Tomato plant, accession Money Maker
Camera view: horizontal (90 deg, fisheye); turntable rotation: 30 degrees
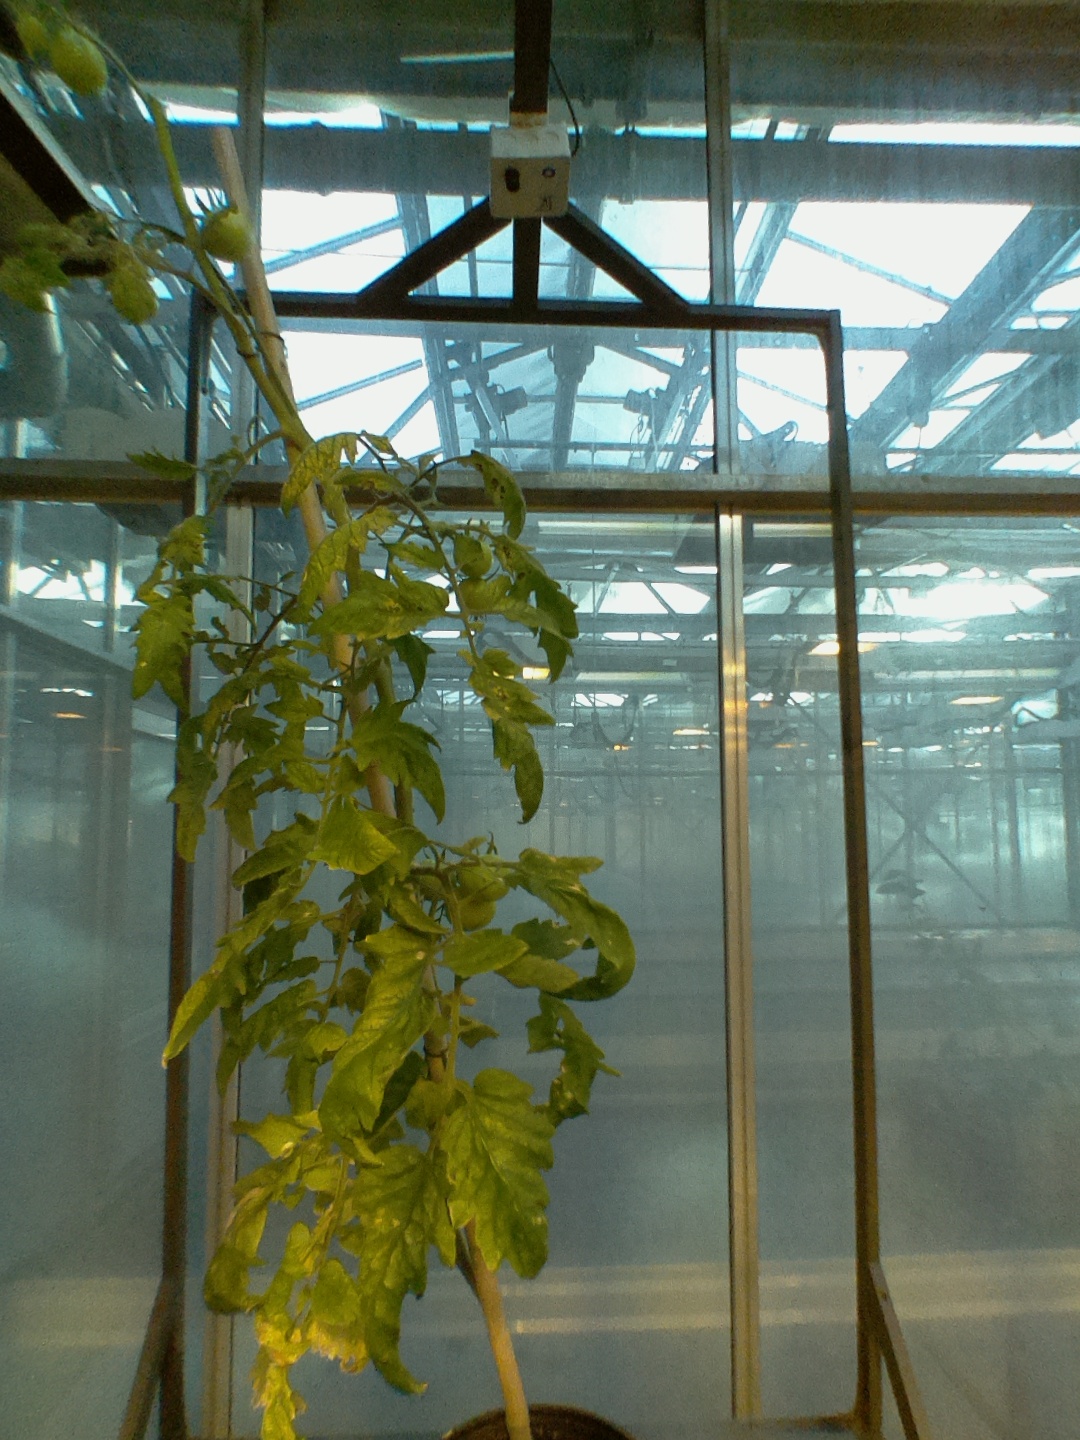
BBCH growth stage 79: 90% -100% of final fruit size